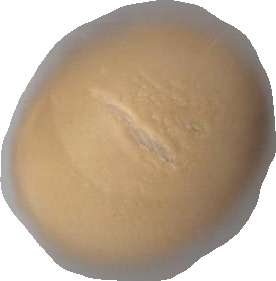
Variety: Dega